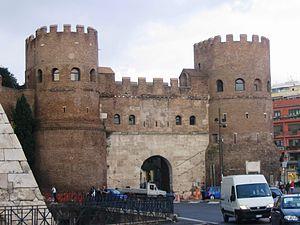
Le mur d'Aurélien est une enceinte fortifiée antique protégeant la ville de Rome, en Italie, construite entre 271 et 282, sous le règne des empereurs Aurélien et Probus.
Cette liste des monuments de la Rome antique recense les monuments les plus importants construits à Rome ou à proximité immédiate, depuis la fondation de la ville jusqu'au début du VIIᵉ siècle.